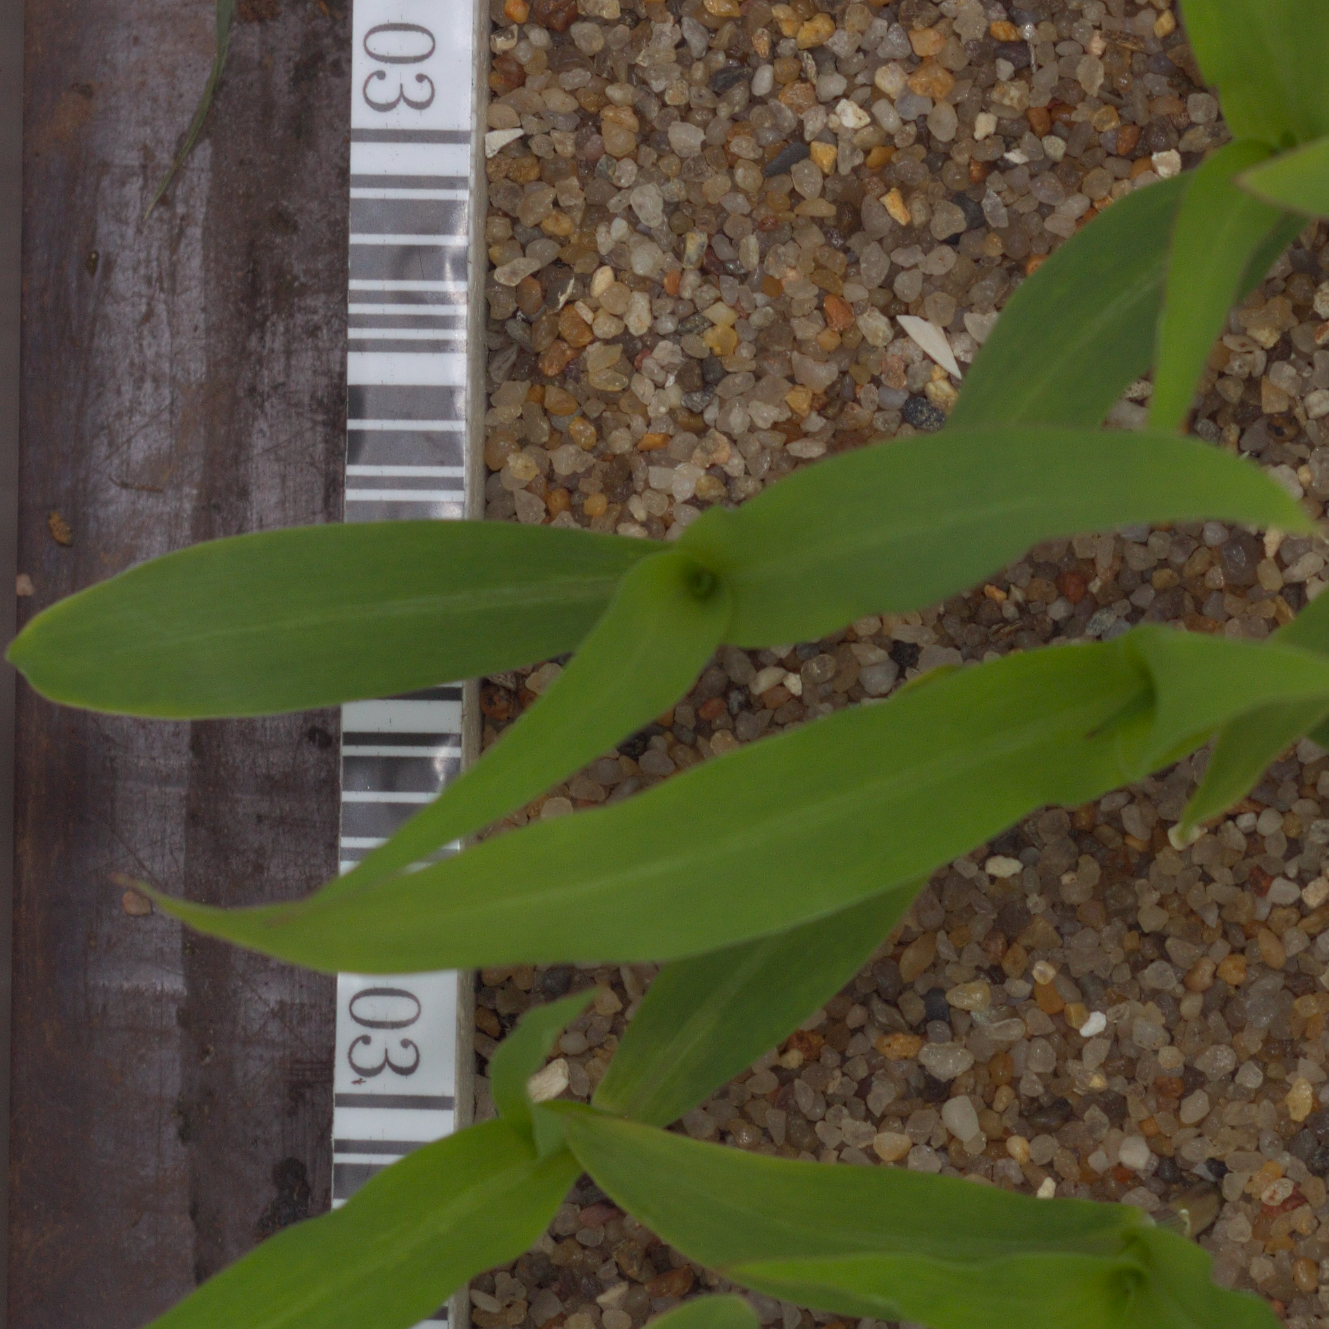
Label: maize